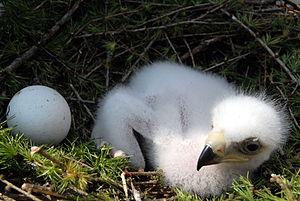
L'Aigle royal est une espèce d'oiseaux de la famille des accipitridés. C'est un rapace brun foncé, avec un plumage plus brun-doré sur la tête et le cou. L'aigle royal utilise son agilité, sa vitesse et ses serres extrêmement puissantes pour attraper ses proies : des lapins, des marmottes, des écureuils, et de grands mammifères comme les renards, les chats sauvages et domestiques, de jeunes chèvres de montagne, de jeunes bouquetins, et de jeunes cervidés. Il consomme aussi des charognes, si les proies sont rares, ainsi que des reptiles. Des oiseaux, dont des espèces de grande taille comme des cygnes ou des grues, des corbeaux et des Goélands marins ont tous été notés comme proies potentielles.